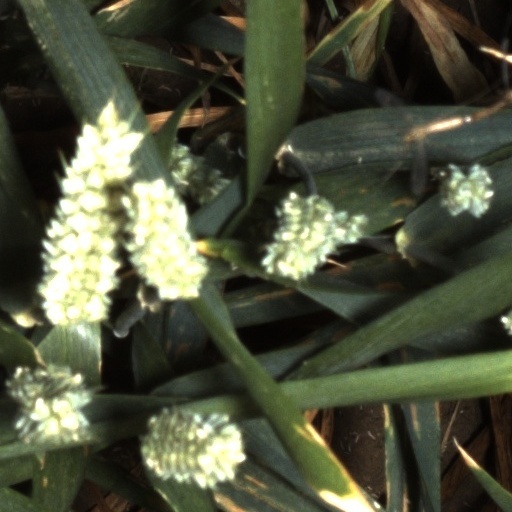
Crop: wheat